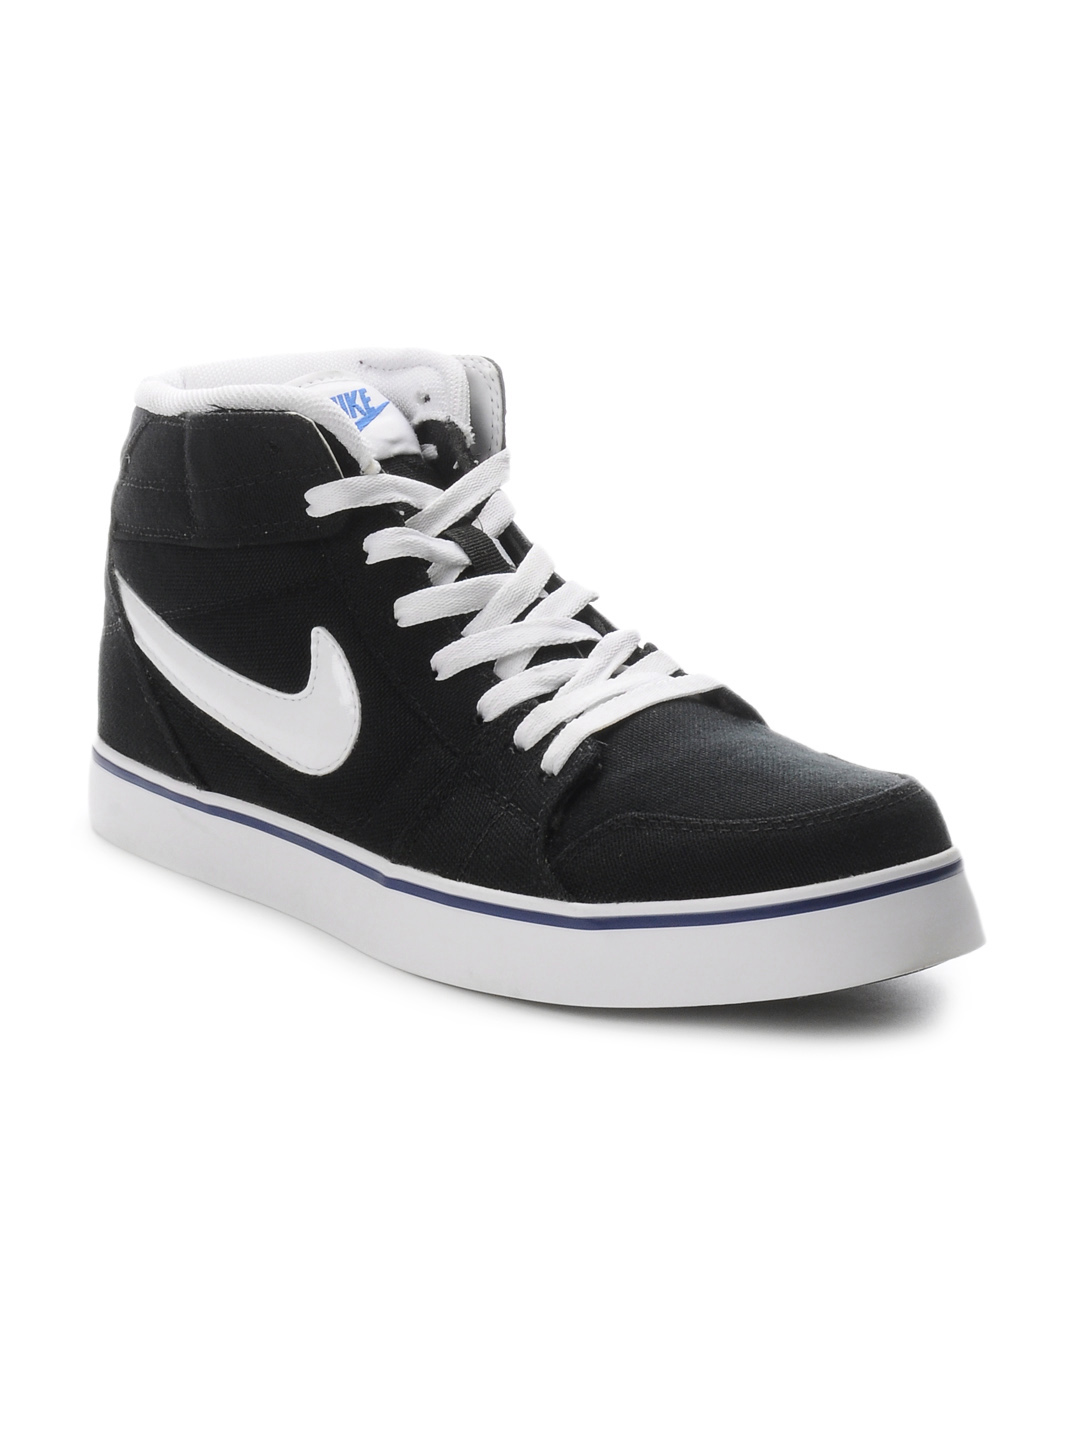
Nike Men Black Shoes
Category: Footwear / Shoes / Casual Shoes
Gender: Men
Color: Black
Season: Summer 2012
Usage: Casual